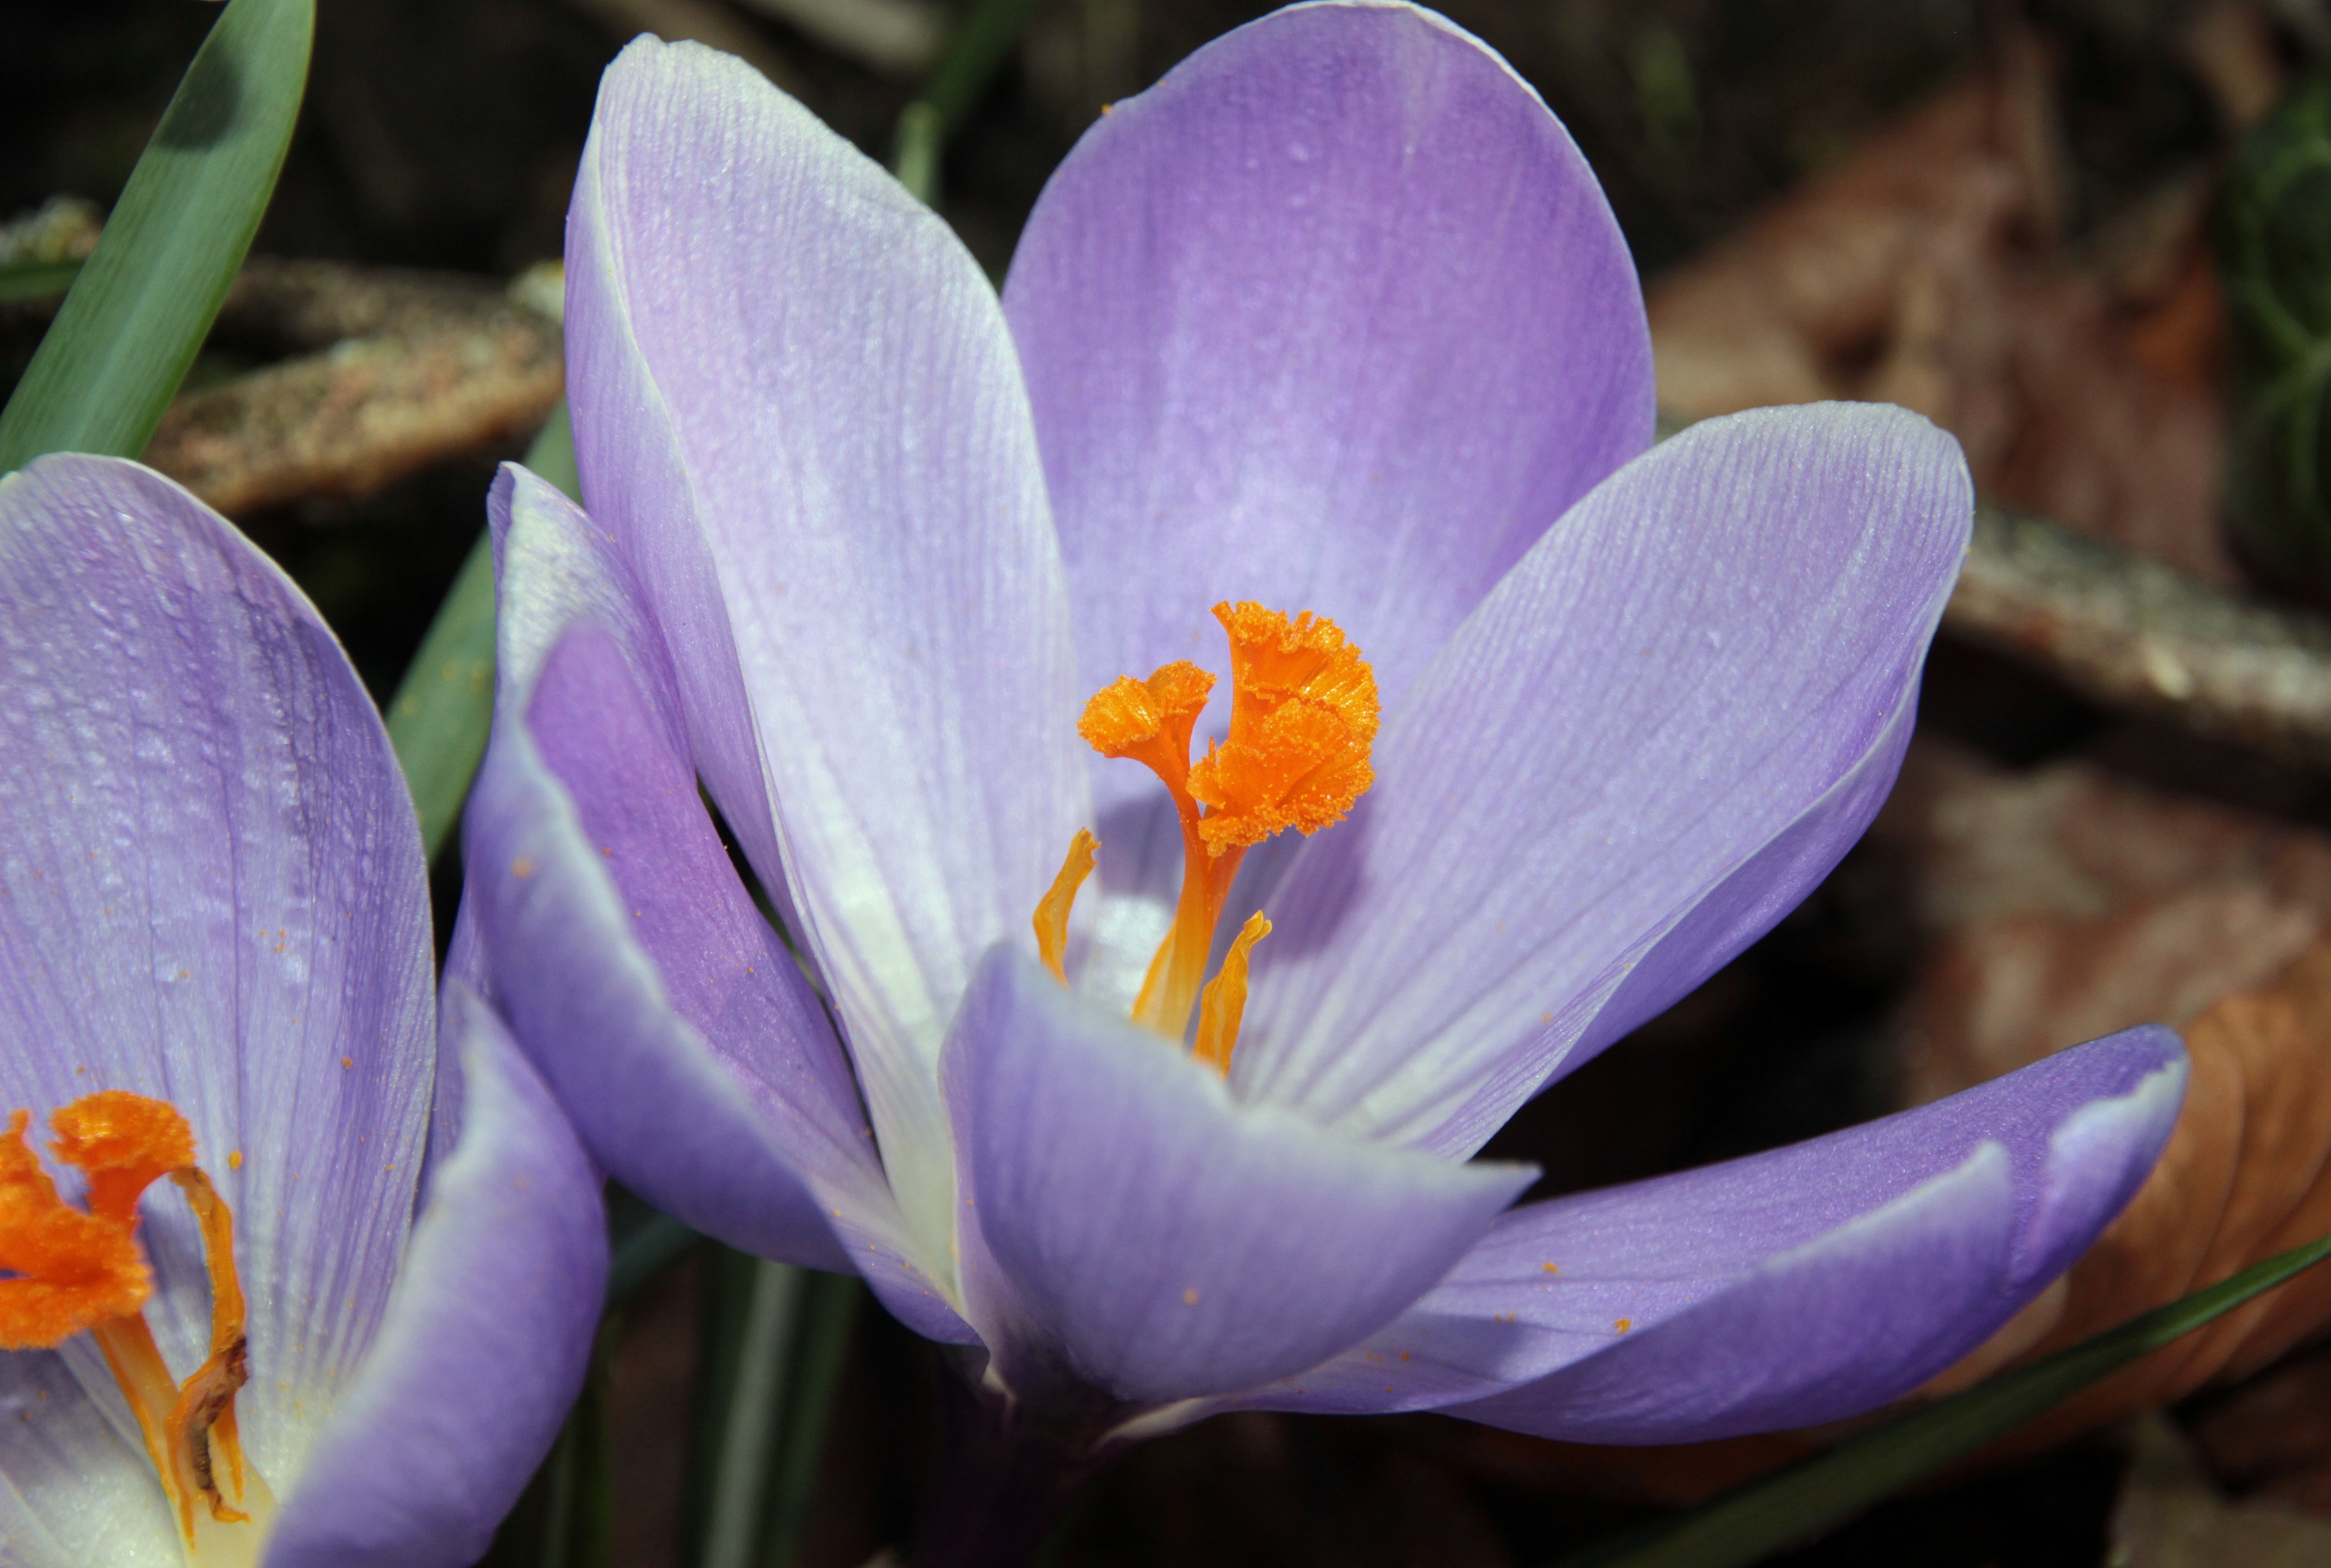
blossom, plant, flower, purple, petal, bloom, spring, stamp, botany, flora, wildflower, flowers, close up, crocus, early bloomer, spring flower, macro photography, harbinger of spring, flowering plant, land plant, iris family